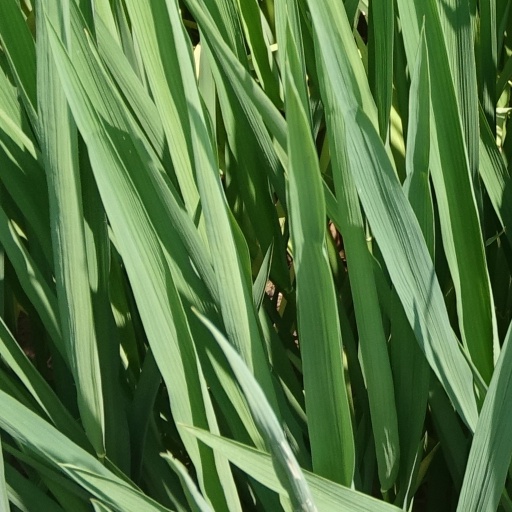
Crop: rice